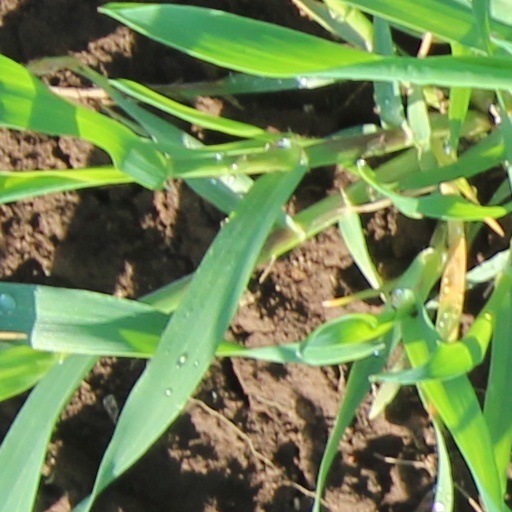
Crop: wheat